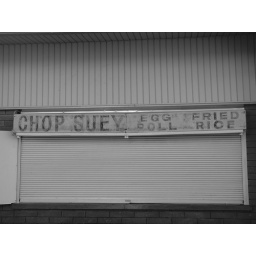
chop suey sign in black and white, old orchard beach 102907